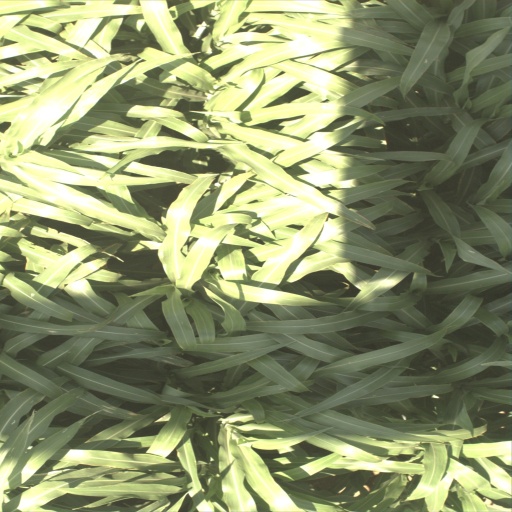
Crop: sorghum